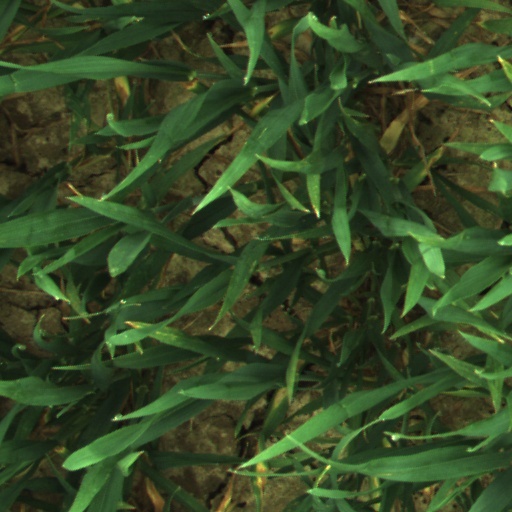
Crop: wheat